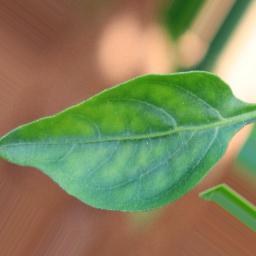
Label: healthy